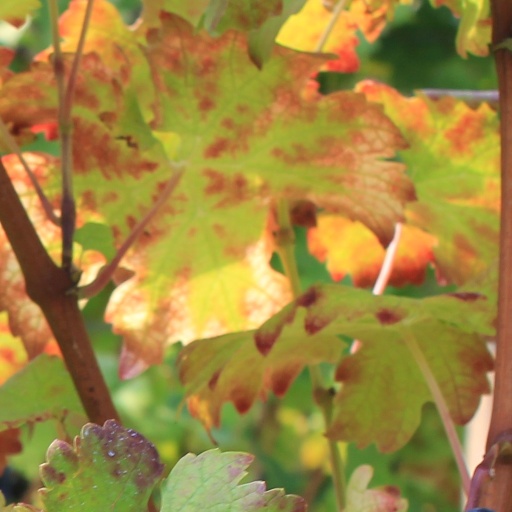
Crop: grape